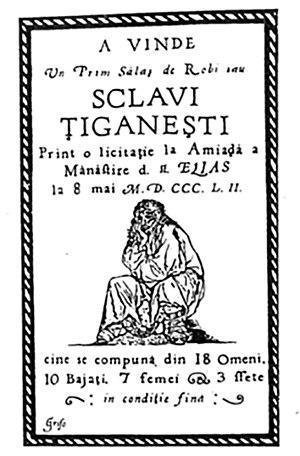
Le mot Roms désigne en français un ensemble de populations établies dans divers pays du monde et ayant, à origine, une culture et des origines communes dans le sous-continent indien, également dénommées par les exonymes Tziganes / Tsiganes, Gitans, Bohémiens, Manouches ou Romanichels ou encore « gens du voyage » par confusion ou par vision fantasmée. Leurs langues initiales font partie du groupe, issu du sanskrit, parlé au nord-ouest du sous-continent indien, et qui comprend aussi le gujarati, le pendjabi, le rajasthani et le sindhi. Minoritaires sur une vaste aire géographique entre l'Inde et l'océan Atlantique, puis sur le continent américain, les élites lettrées de ces populations ont adopté comme endonyme unique le terme Rom, signifiant en langue romani « homme accompli et marié au sein de la communauté ». Deux autres dénominations, les Sintis et les Kalés, sont considérées tantôt comme des groupes différents des Roms, tantôt comme inclus parmi ces derniers.
Les Roms [ròm], aussi dénommés Tsiganes sont un groupe ethnique initialement originaire de l'Inde, présent en Roumanie comme dans d'autres pays d'Europe. Selon le recensement officiel roumain de 2011, on comptait 619 007 personnes, soit 3,25 % de la population du pays. Ces chiffres sont cependant considérés par les démographes et les sociologues comme sous-évalués pour deux raisons : la difficulté des enquêteurs du recensement à recueillir des informations fiables de la part des communautés tsiganes, et le souhait de nombre de ces derniers de ne pas se déclarer eux-mêmes « Rom » officiellement. Une autre source estime le nombre de Roms à 2 millions. Ils font partie, tout comme la communauté Magyare, des minorités ethniques de Roumanie reconnues comme telles par la Constitution. Les Roms ont migré au Moyen Âge de l'Inde vers l'Europe et leurs langues, proches du sindhi et du pendjabi, proviennent du sanskrit, tandis que les Roumains sont des aborigènes des Balkans et leur langue romane, le roumain, est un héritage de la romanisation des Thraces/Daces.